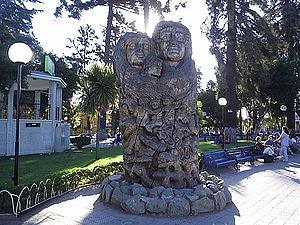
Rengo est une ville et une commune du Chili faisant partie de la province de Cachapoal, elle-même rattachée à la Région O'Higgins. Elle est située à 28 km au sud de Rancagua et à 114 km au sud de la capitale, Santiago du Chili. Elle porte le nom d’un chef indien, le toqui Rengo, qui s’illustra par son courage à la Bataille des Lagunillas.